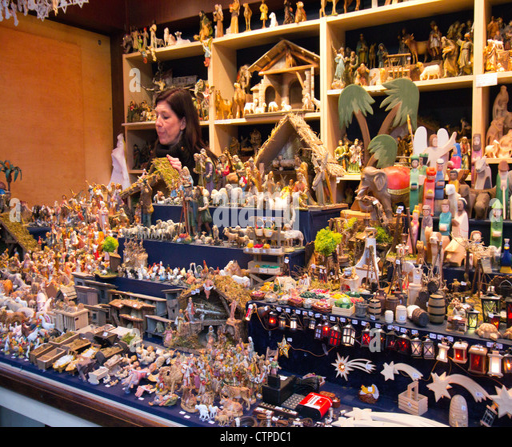
christmas ornaments at the market